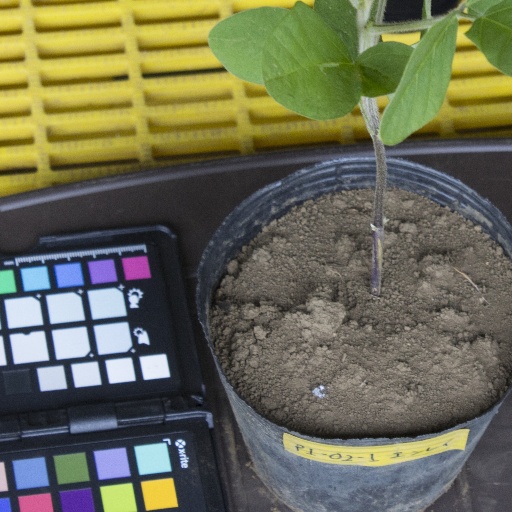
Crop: soybean